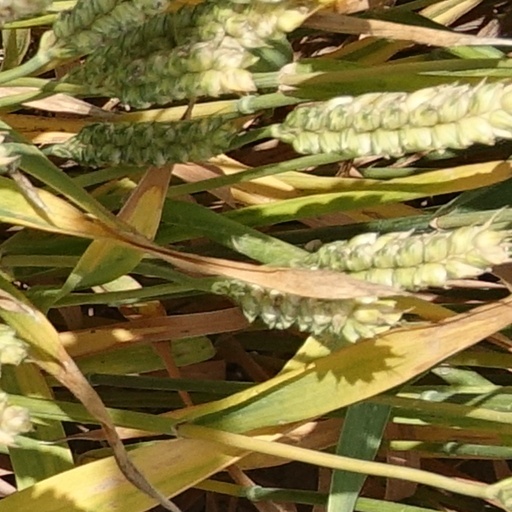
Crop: wheat